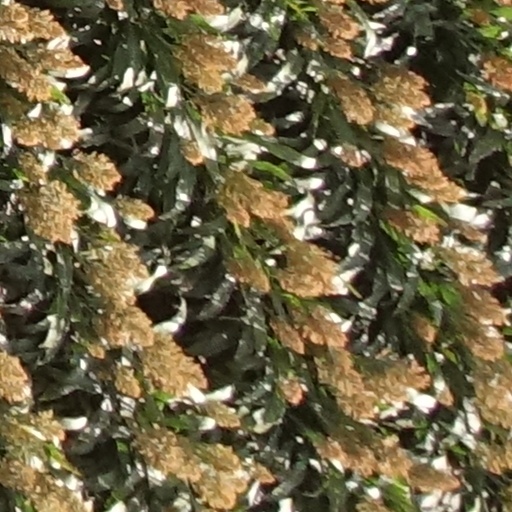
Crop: sorghum